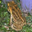
Label: frog